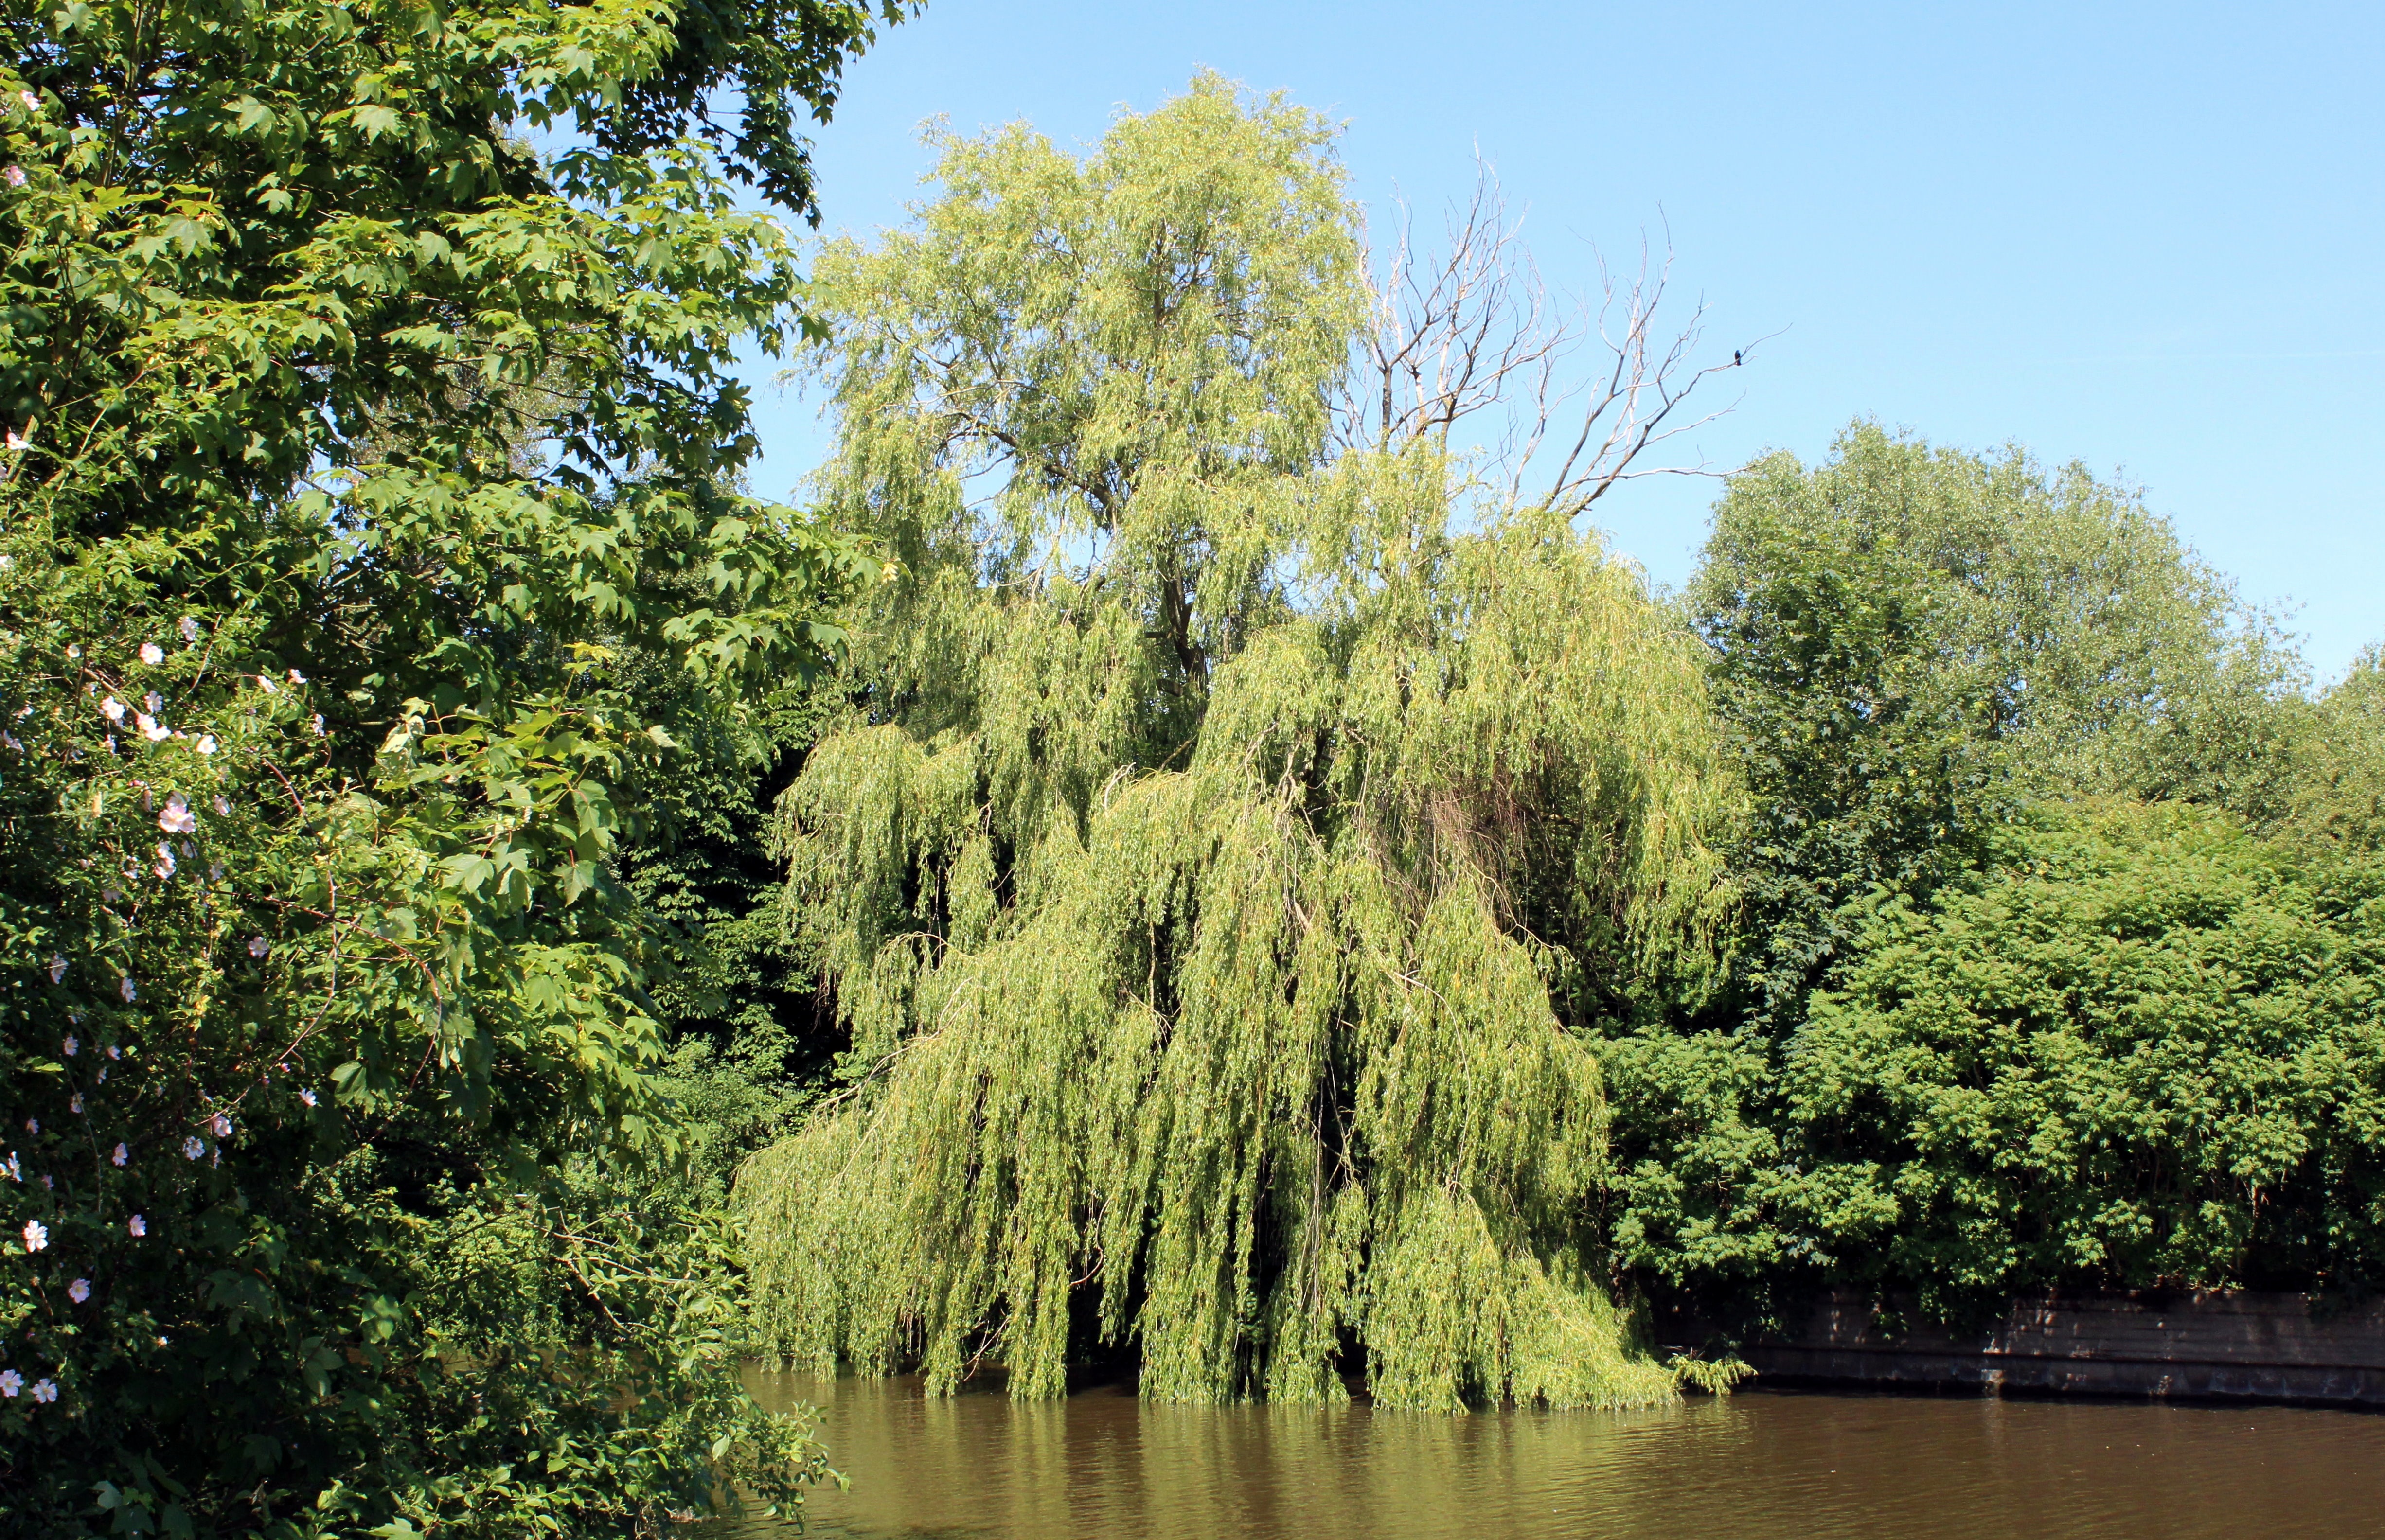
tree, nature, forest, branch, plant, leaf, flower, pond, spring, green, autumn, botany, garden, graze, trees, aesthetic, shrub, branches, deciduous, woodland, ecosystem, salix, biome, weeping willow, spring jewelry, woody plant, temperate broadleaf and mixed forest, temperate coniferous forest, land plant